Olympic Games

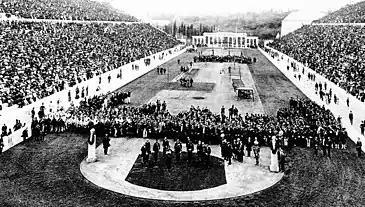
The opening ceremony of the 1896 Summer Olympics in Panathinaiko Stadium in Athens

The first Games held under the auspices of the IOC were hosted in the Panathenaic Stadium in Athens in 1896. The Games brought together 14 nations and 241 athletes who competed in 43 events. Zappas and his cousin Konstantinos Zappas had left the Greek government a trust to fund future Olympic Games. This trust was used to help finance the 1896 Games. George Averoff contributed generously for the refurbishment of the stadium in preparation for the Games. The Greek government also provided funding, which was expected to be recouped through the sale of tickets and from the sale of the first Olympic commemorative stamp set.